Cornwall Fire and Rescue Service

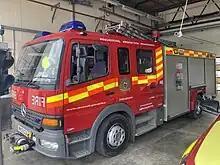
Fire appliance at Perranporth community fire station in June 2023

Cornwall Fire and Rescue Service operates 31 fire stations, which are organised into three service delivery areas: Mid, East and West.